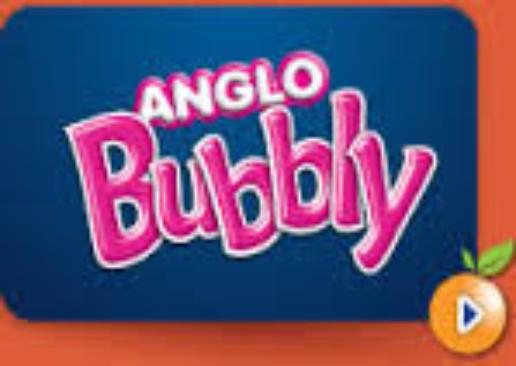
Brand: Anglo Bubbly
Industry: Food